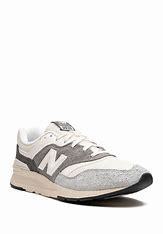
Brand: New
Model: Balance New Balance 997H